Katherine Stewart MacPhail

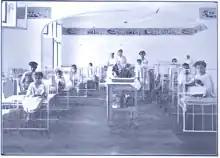
Anglo-Serbian Children's Hospital surgical ward

As the work expanded, MacPhail realised that the existing capacities would soon be insufficient for an increasing number of patients, especially because the top of the pavilion made it unusable in the winter, so she began to think about expanding the hospital. An enlarged building in Kneza Milosa Street, near the Military Hospital, was left empty when British marines left Belgrade and MacPhail immediately started the action to get that house for her hospital. It was a large, bright, well-built and preserved building that had enough space to accommodate 50 beds, especially when MacPhail succeeded in replacing large military beds for children's beds. In addition, a small operating room for easy surgical cases was formed, while severe surgical cases were sent to the state hospital. A large department for outpatient patients was also established. This new hospital began operating in November 1919, though it officially opened in February 1921. It was no longer an improvised institution, but a real medical institution. It was officially recognised by the Government of the Kingdom of Serbs, Croats and Slovenes as the first Children's Hospital in Serbia, called the Anglo-Serb Children's Hospital, abbreviated ASCH. It was the only children's hospital in what was now Yugoslavia. Shortly after the opening of this hospital, the Ministry of Health asked MacPhail to receive infants and newborns, so a special nursing department was also set up with treatment provided by the most experienced nurse. By 1921, MacPhail was hopeful to not only perfect this hospital, but to encourage the foundation of others and to train native nurses to work in them.